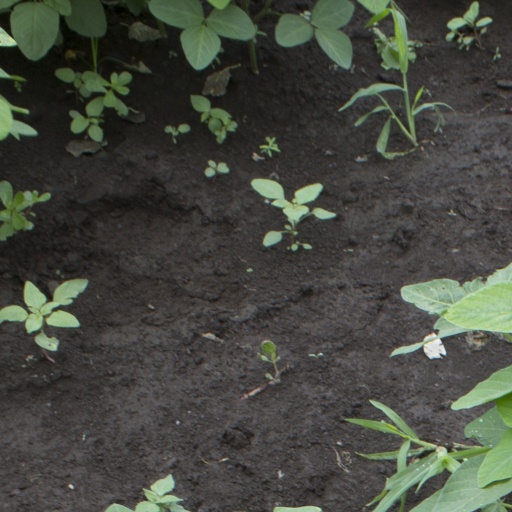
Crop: soybean